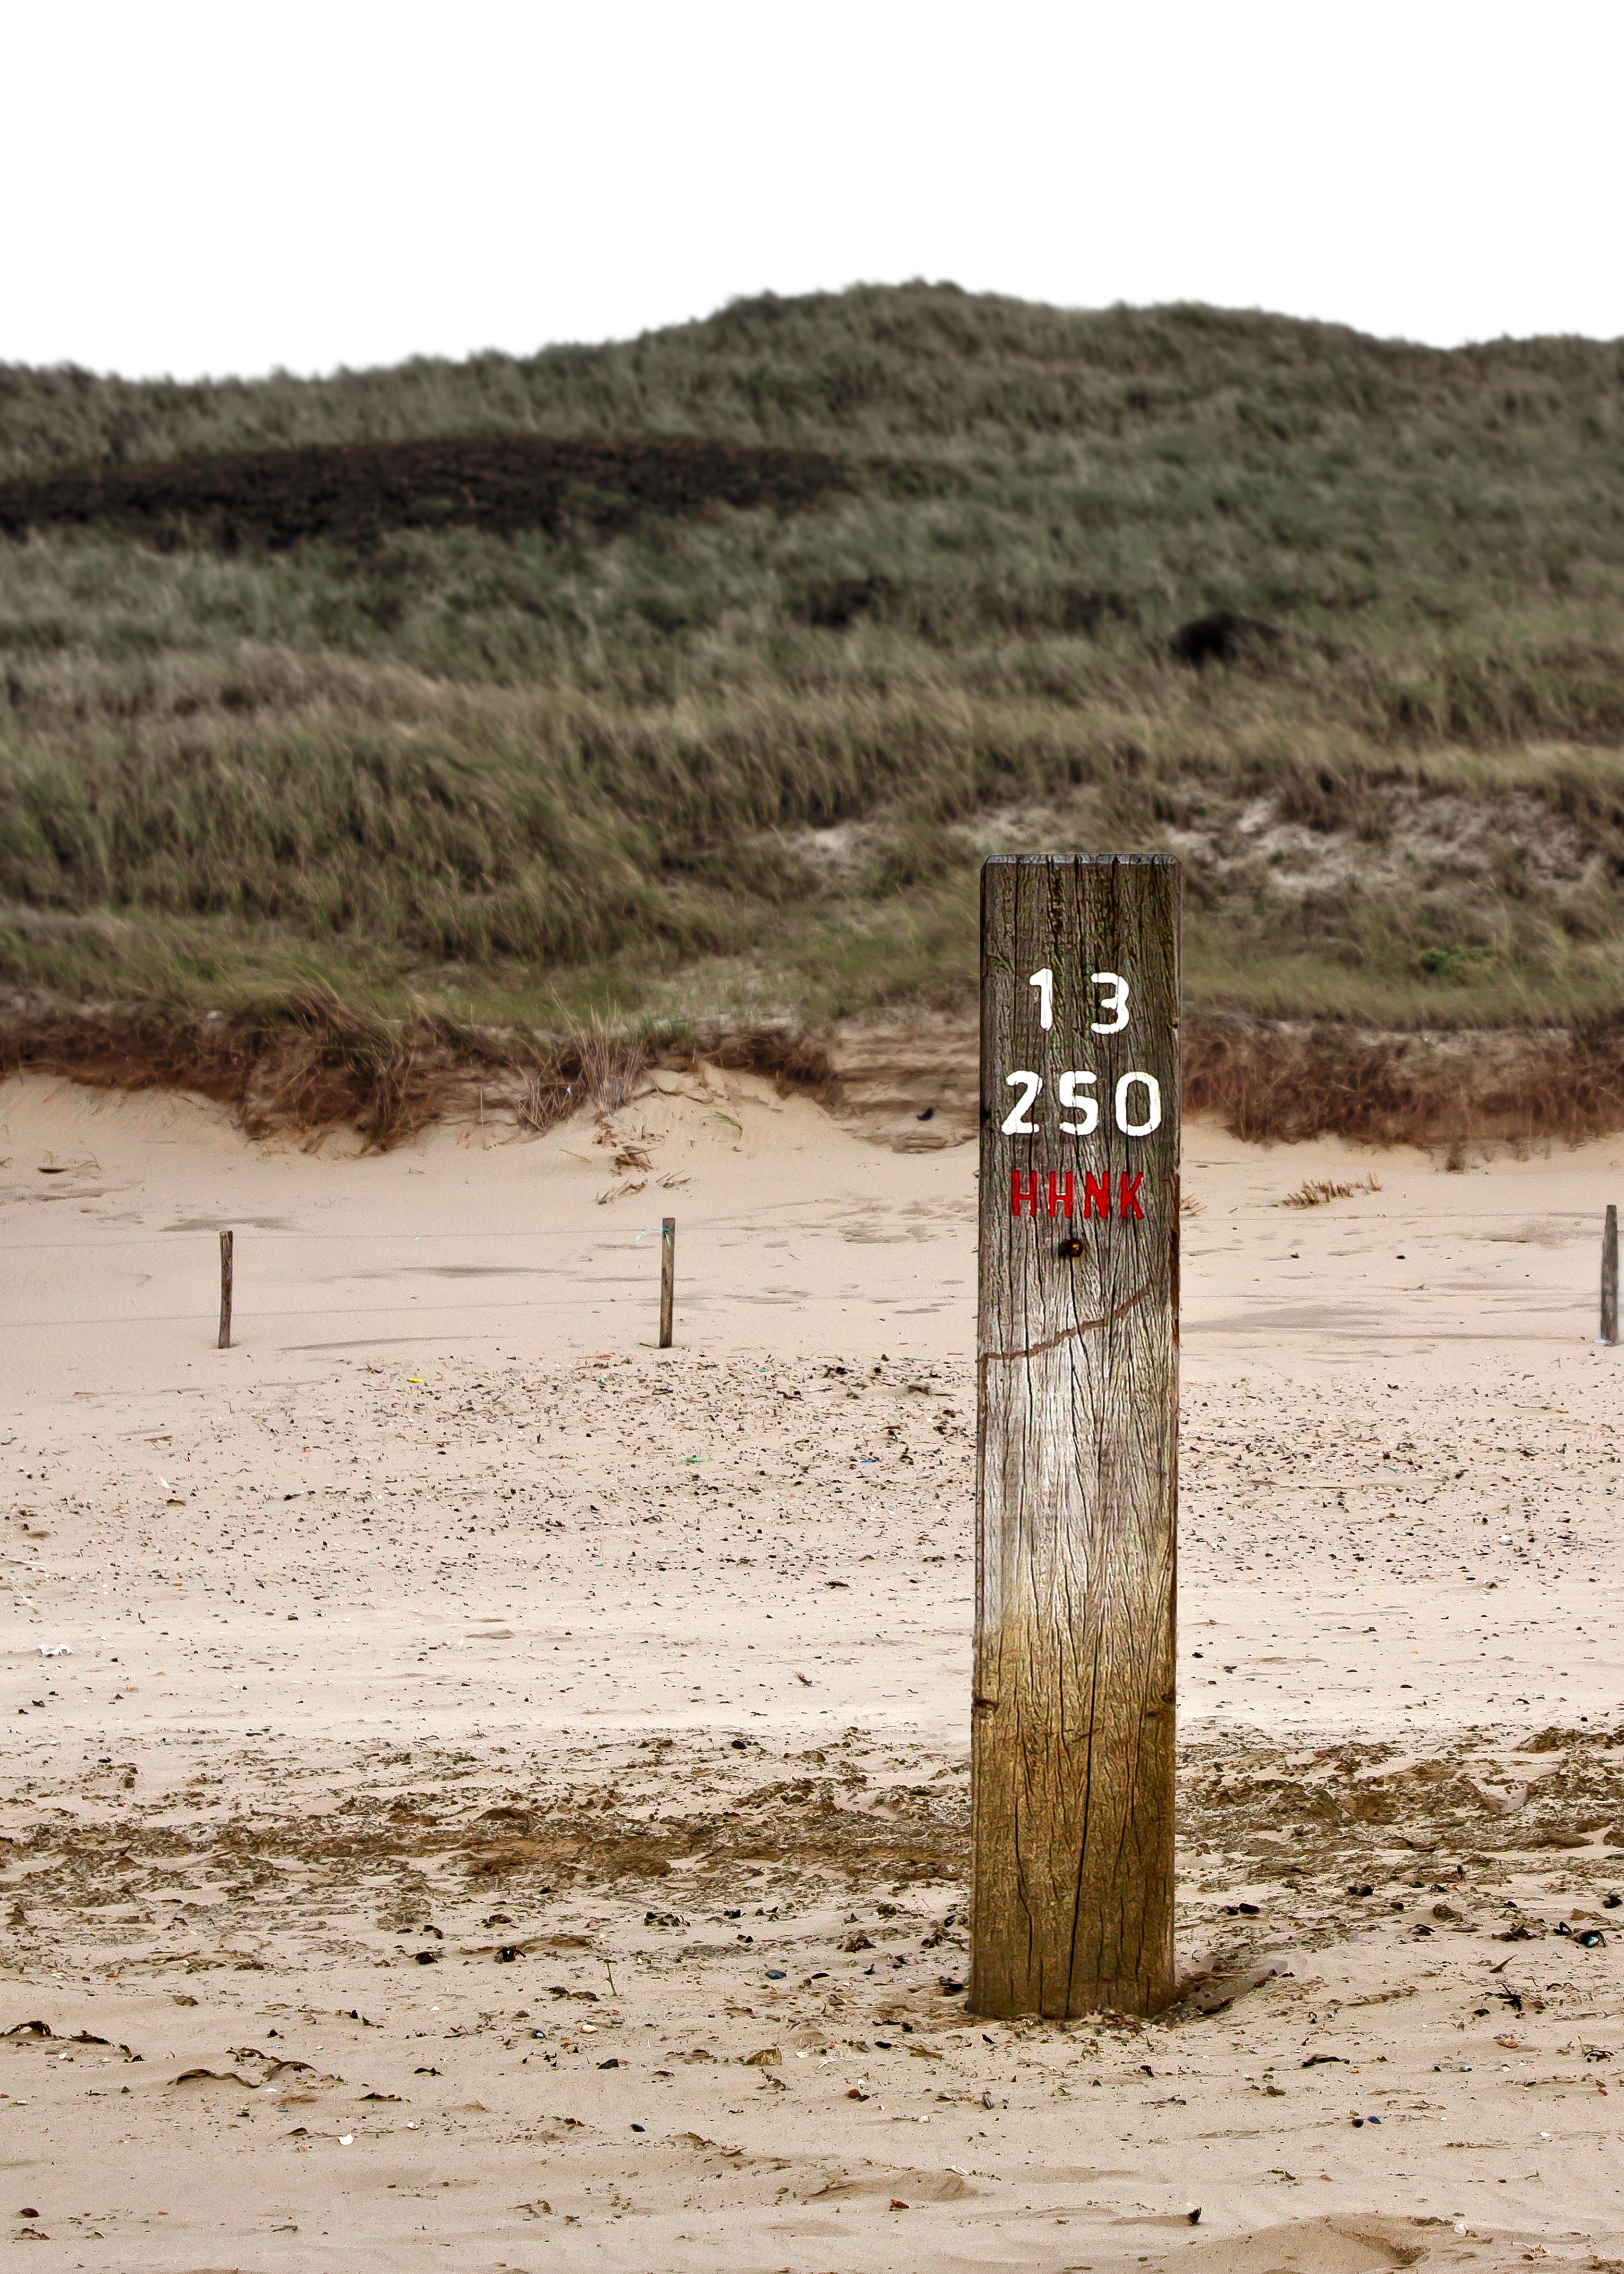
beach, landscape, sea, coast, water, nature, sand, light, sky, sun, soil, material, dunes, holland, clouds, habitat, north sea, paal, wadden sea, natural environment